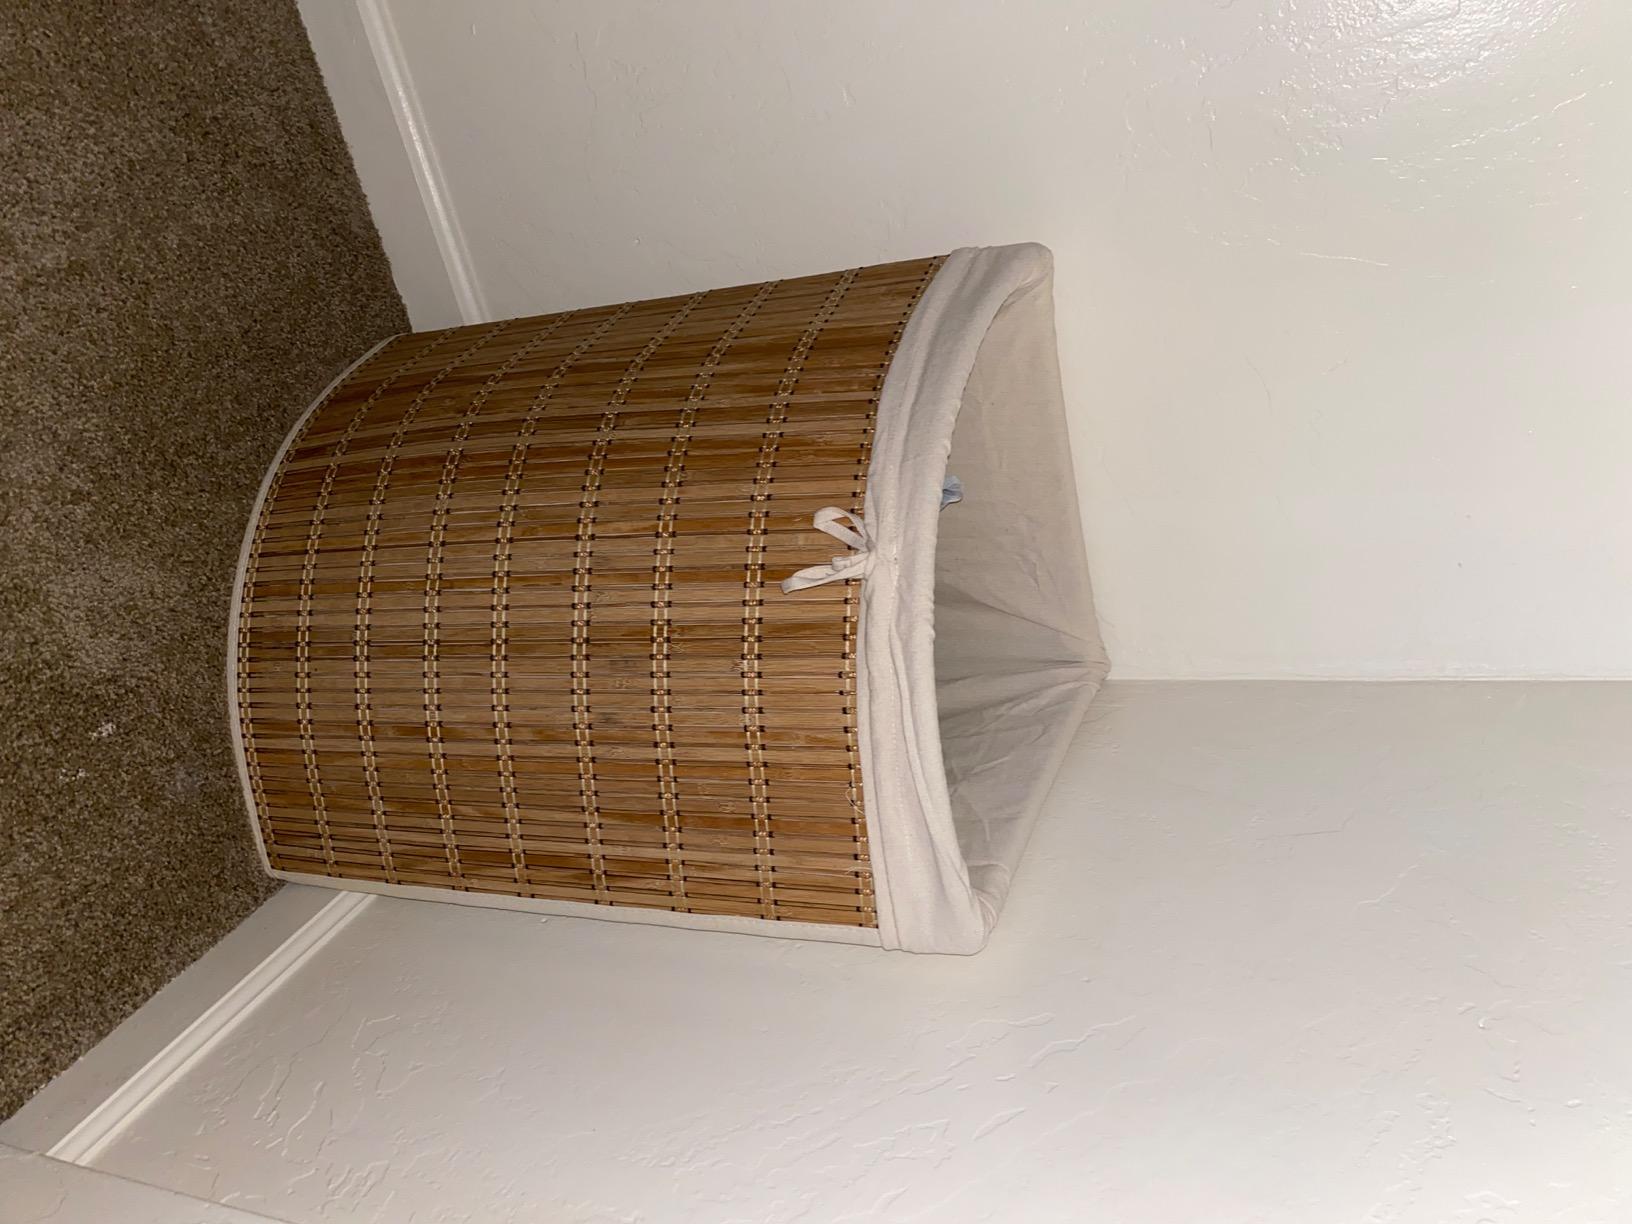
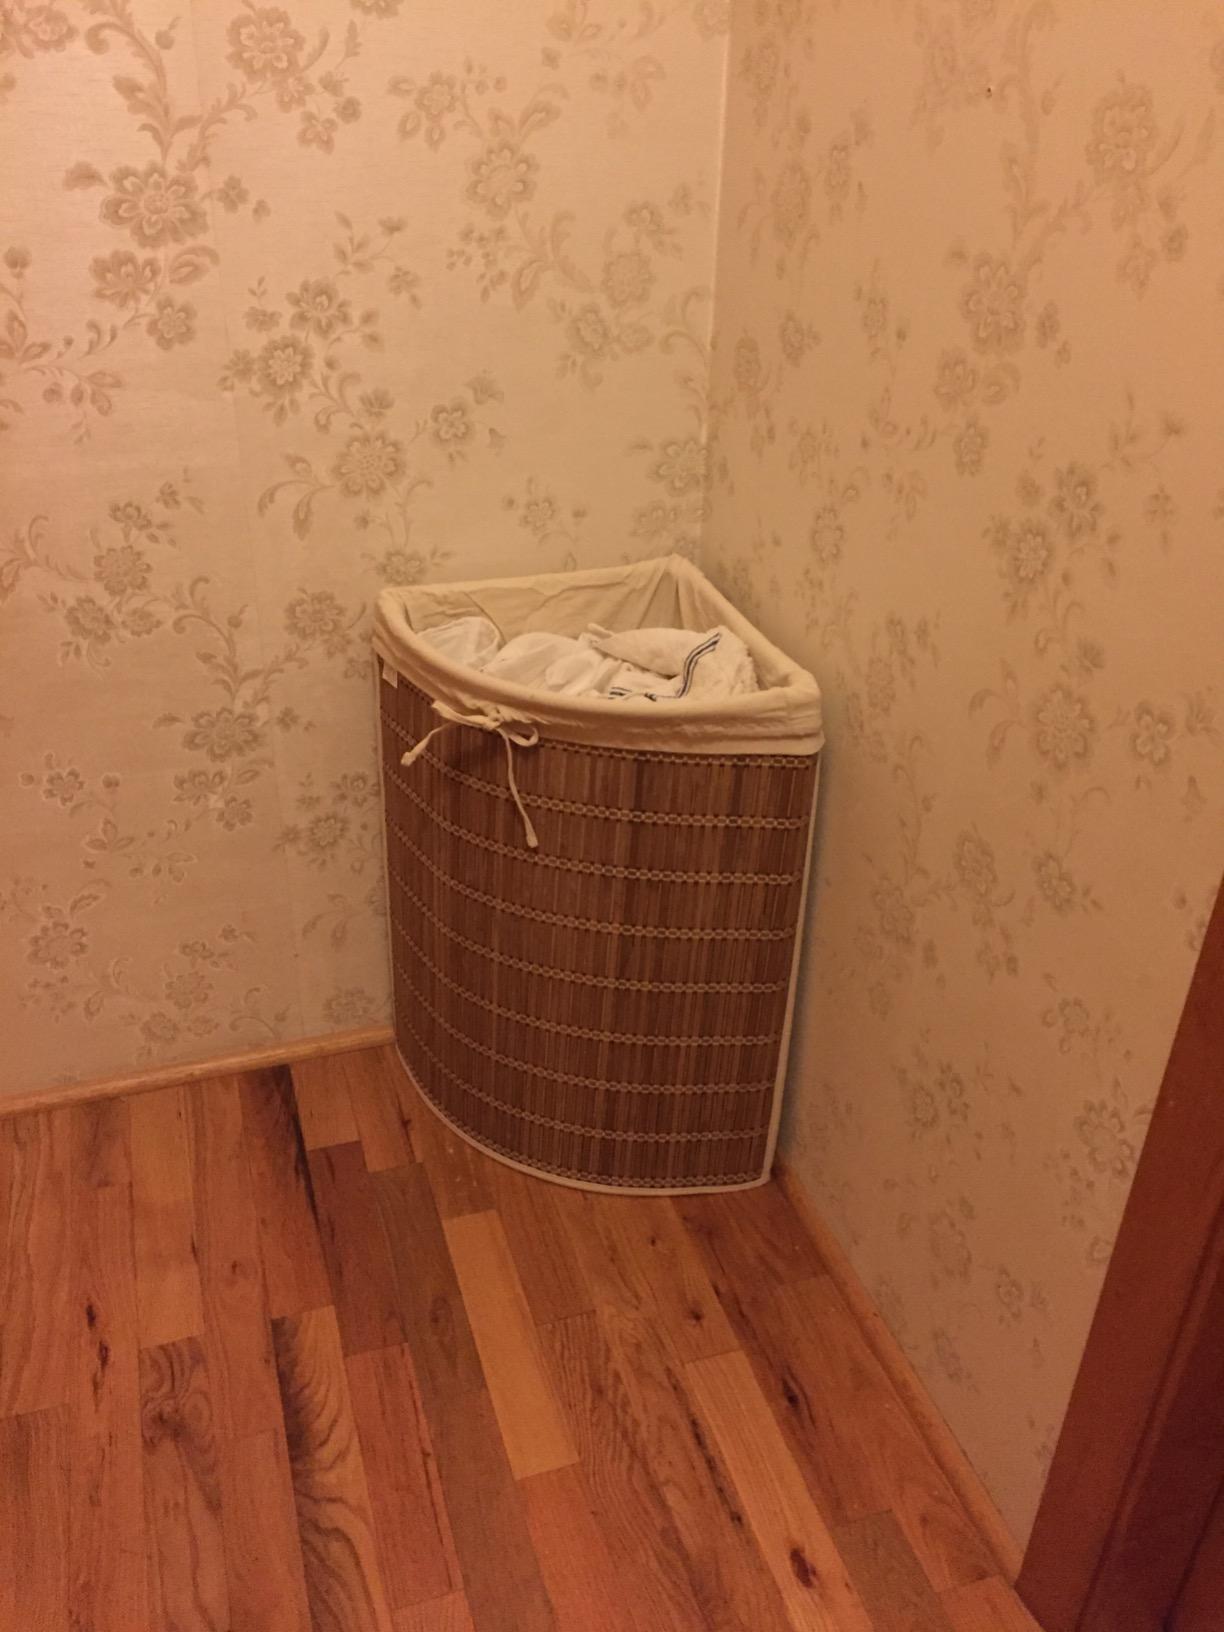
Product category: items_hamper
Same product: yes